Yumi Sugimoto

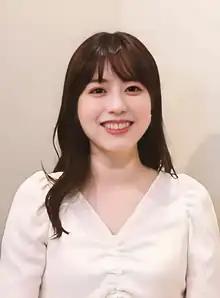
Sugimoto in 2023

is a Japanese model, actress, and singer. She is currently under contract with the talent agency Face Planning.